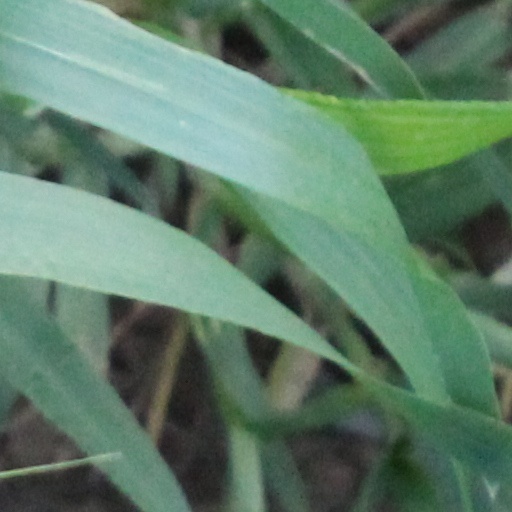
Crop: wheat